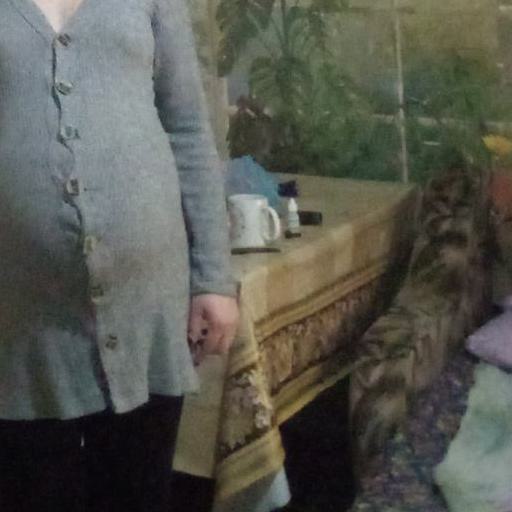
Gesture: no_gesture